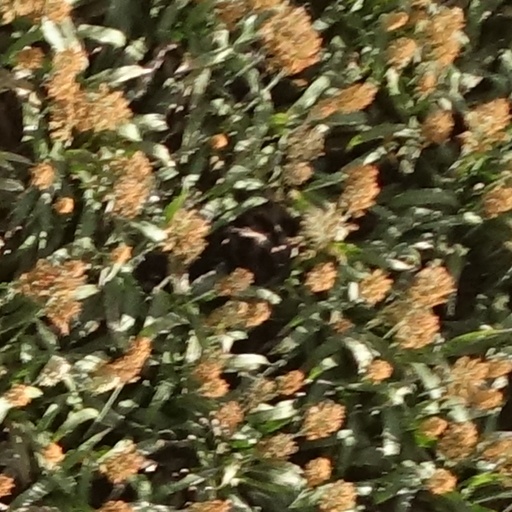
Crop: sorghum